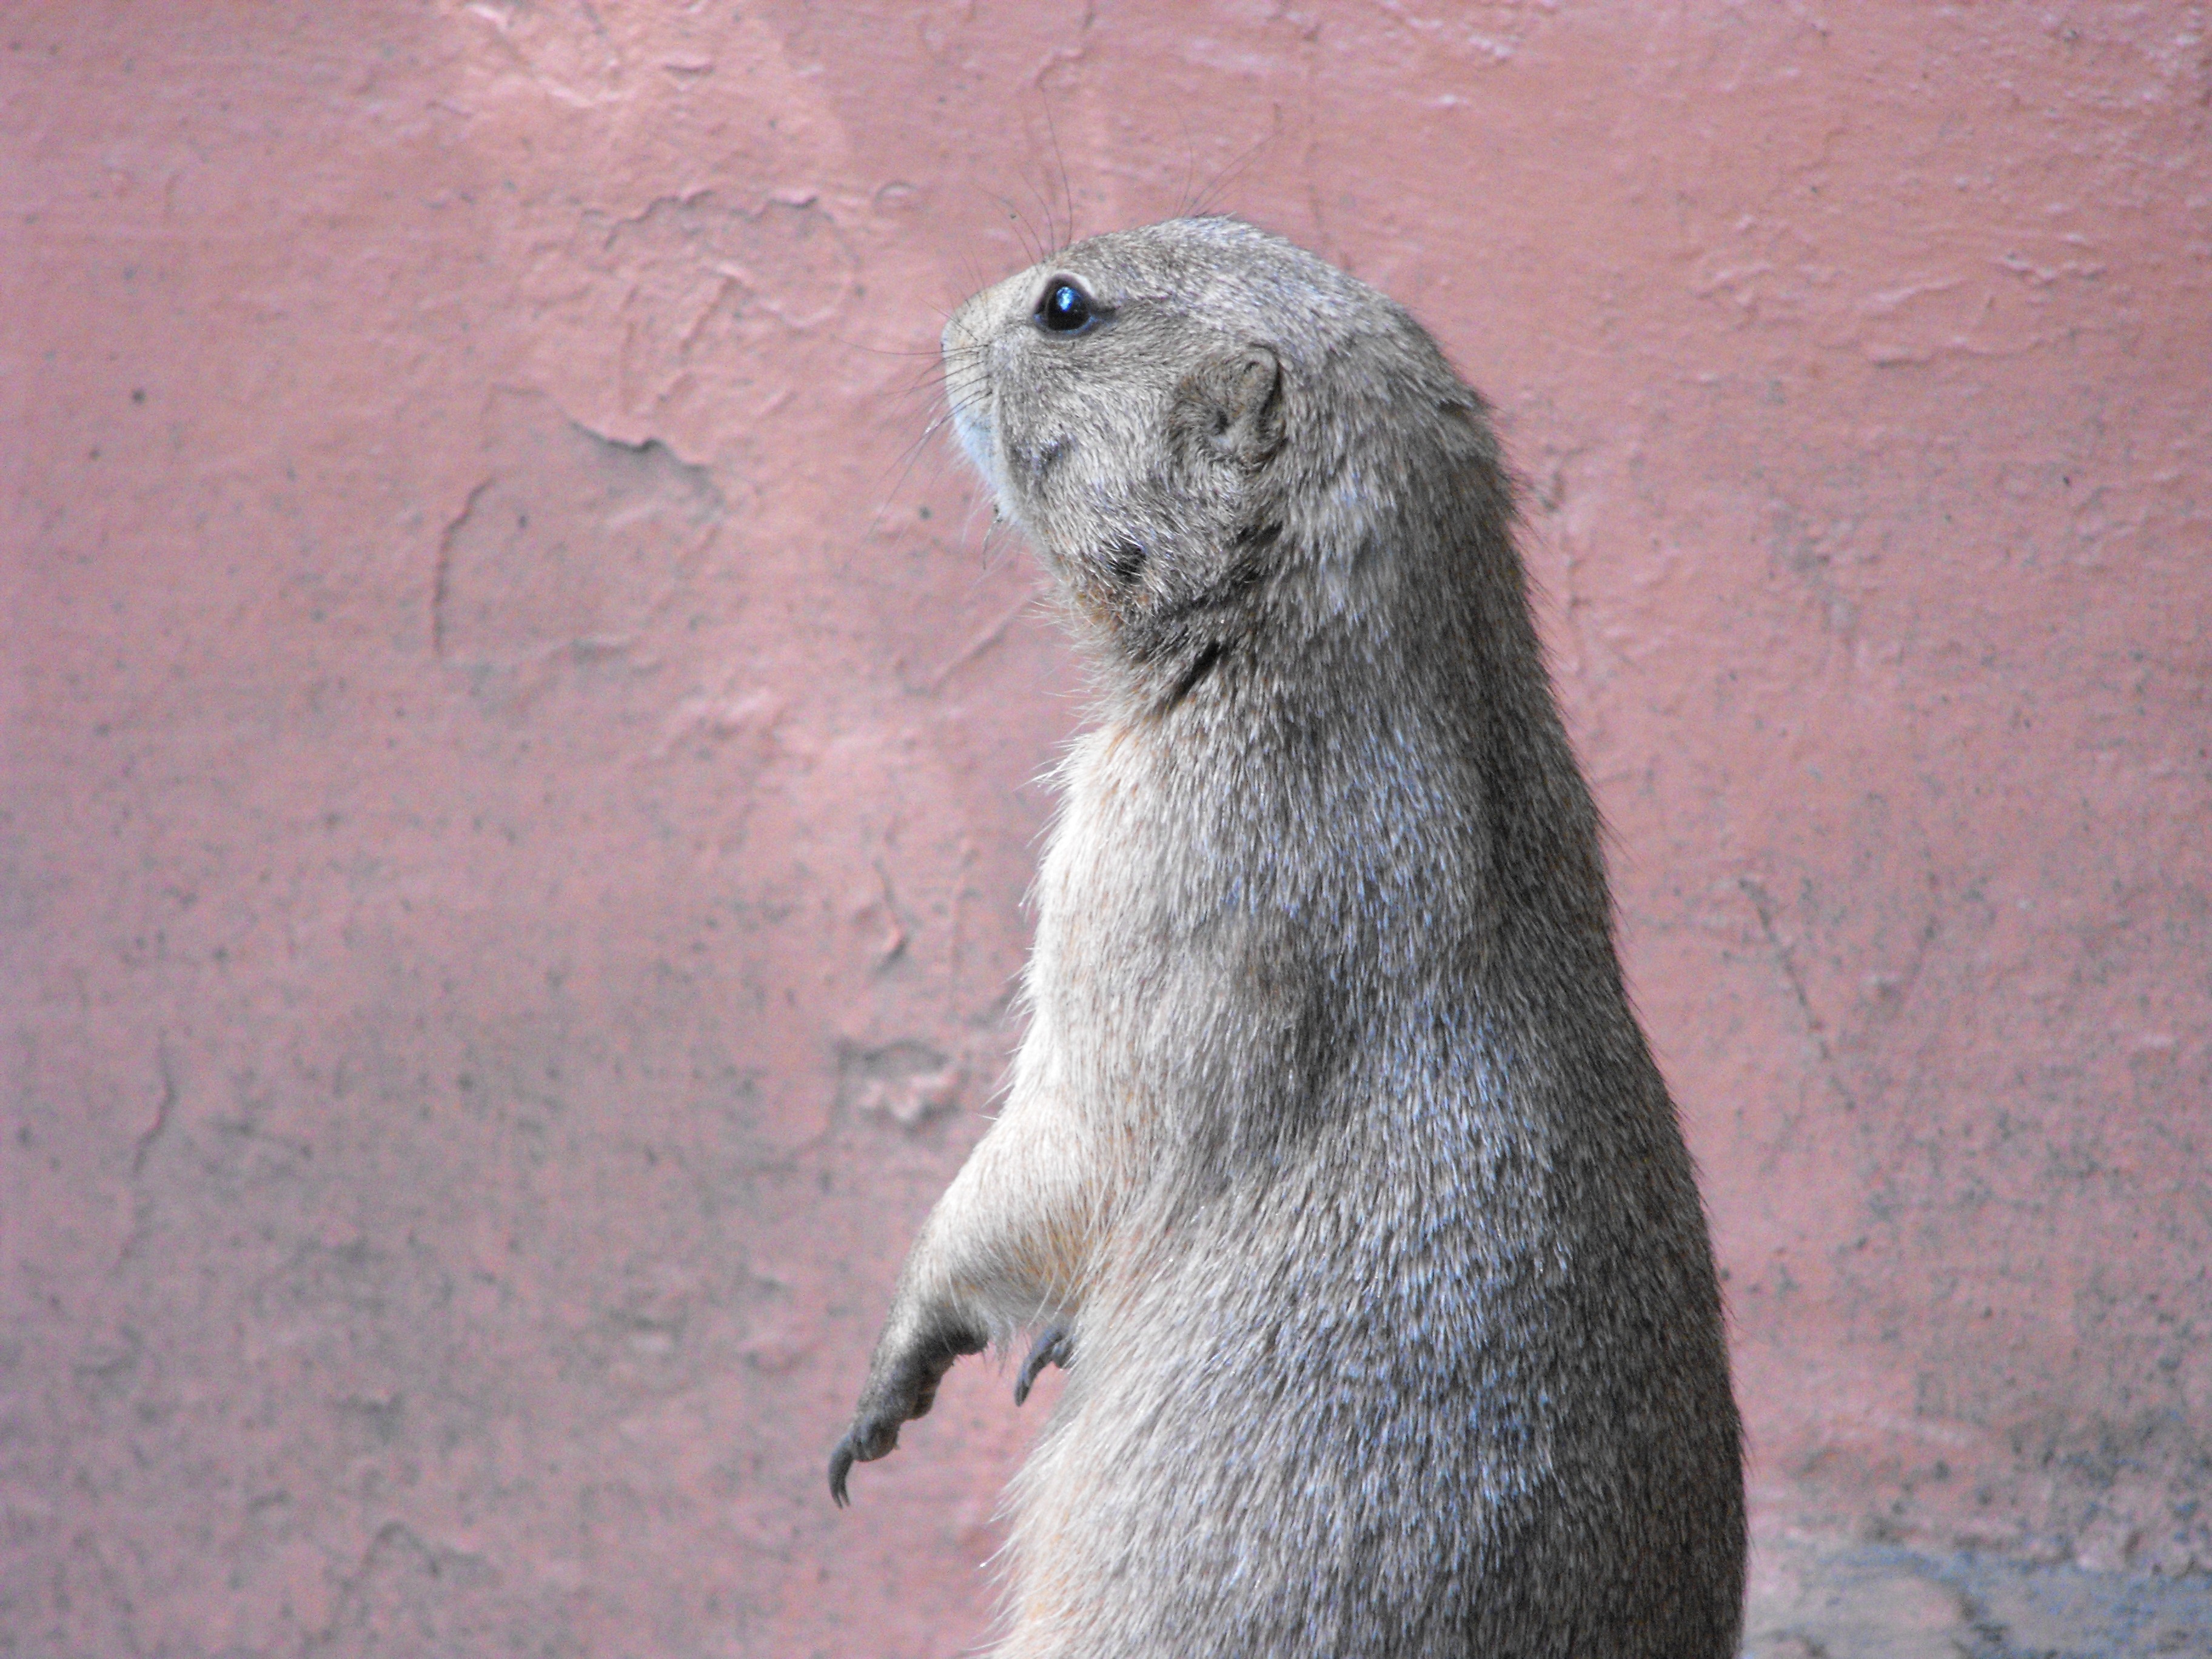
nature, wilderness, animal, wildlife, wild, environment, zoo, mammal, rodent, fauna, outdoors, whiskers, zoology, vertebrate, species, otter, gopher, marmot